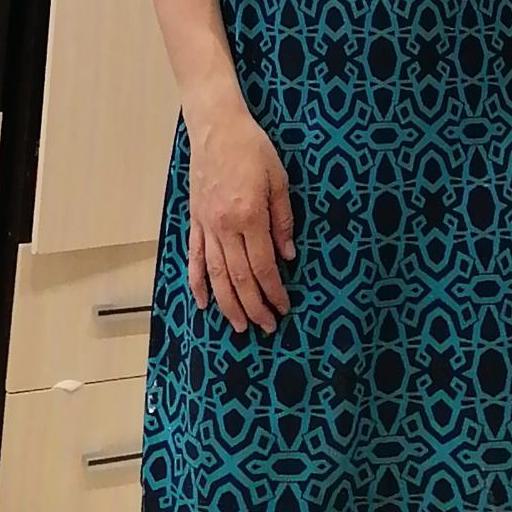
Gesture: no_gesture